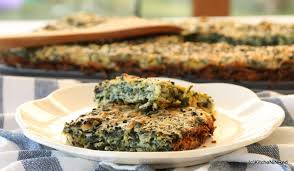
Yemek: mucver